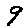
Label: 9